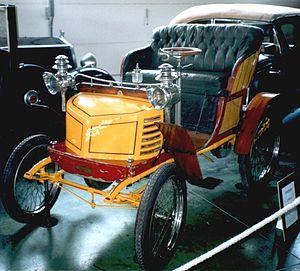
Vivinus est une ancienne marque de véhicules automobiles fabriqués par les Ateliers Vivinus SA de 1899 à 1912. Au début, les voitures étaient produites rue du Progrès à Schaerbeek, commune de la région bruxelloise, ensuite rue Destouvelles dans la même commune.